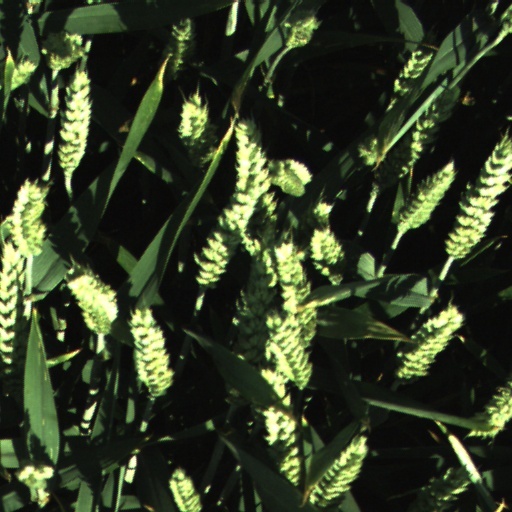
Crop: wheat